They Bleed Pixels

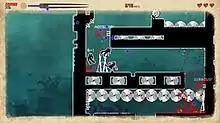
The player controls a young girl that must fight her way through violent nightmares

Gameplay in "They Bleed Pixels" focuses on platforming and combat of a notably high difficulty, comparable to games such as "N+" and "Super Meat Boy", in which death is common and overcoming obstacles is mostly accomplished through trial and error. Respawn points are created when the player accumulates enough blood collected from slain enemies or in-level blood pickups, and idles a certain distance away from immediate level hazards.